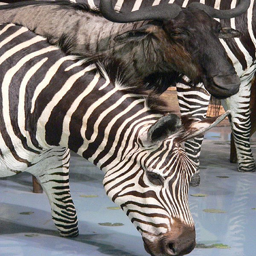
A zebra is standing next to a goat.
a couple of zebras that are bent over
a couple of different animals are standing together
A herd of zebra and horses standing next to each other.
The wild animals from Africa are now penned in, some with their snouts to the floor sniffing designs